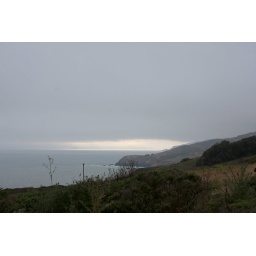
The only break in the foggy sky was just over the water to the north.